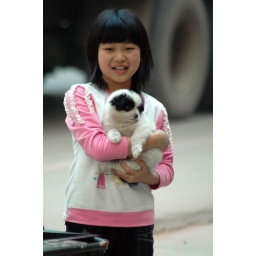
A Chinese girl in Mengla poses on the street with an adorable little dog.